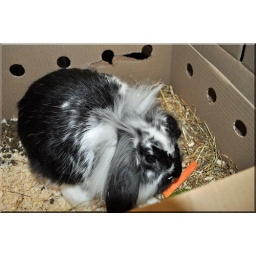
Islay in her carry box home